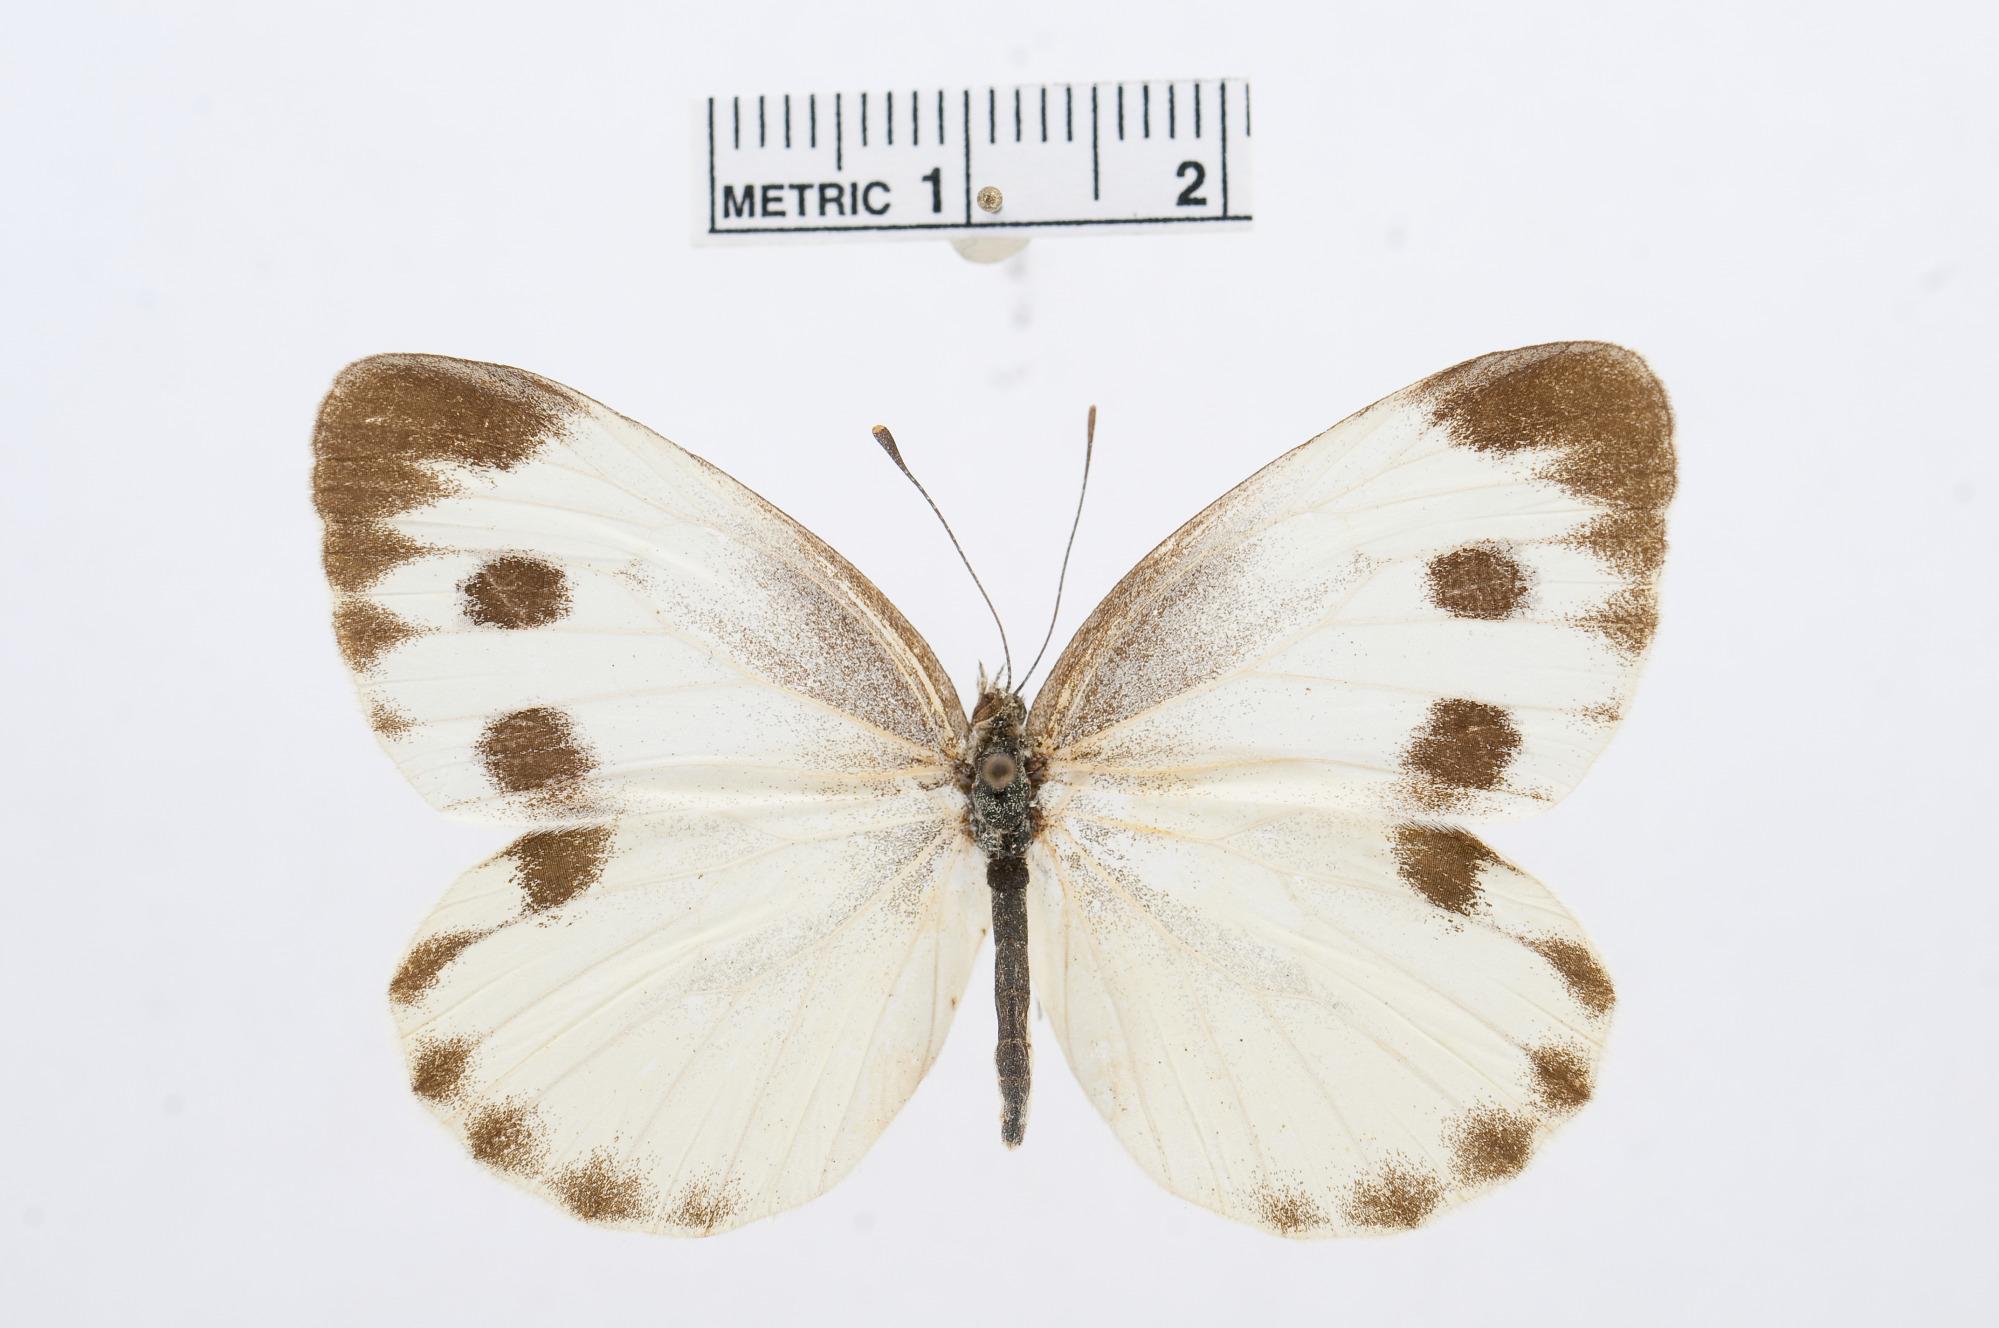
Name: Pieris canidia
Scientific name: Pieris canidia
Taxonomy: Animalia, Arthropoda, Hexapoda, Insecta, Lepidoptera, Pieridae, Pierinae